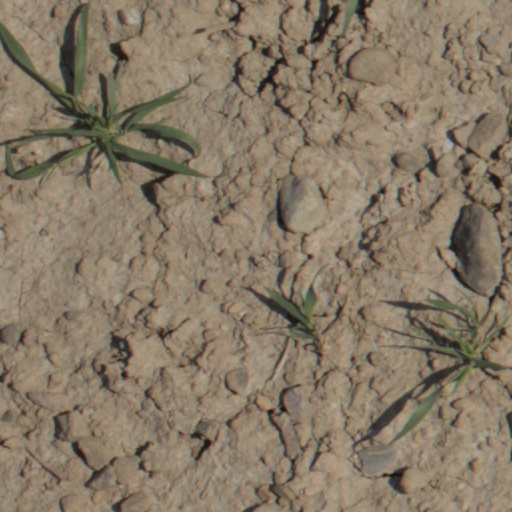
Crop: wheat